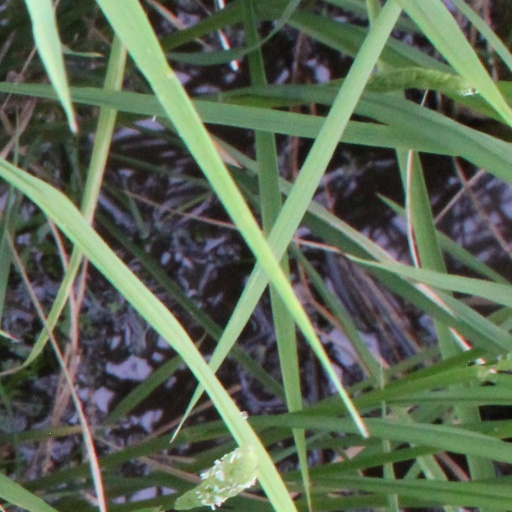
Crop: rice